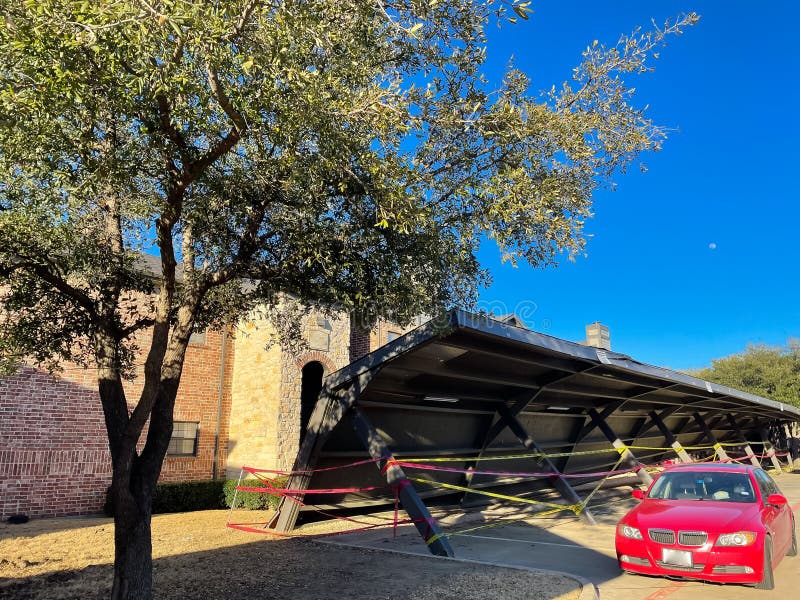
Aucun dommage détecté.
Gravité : aucun